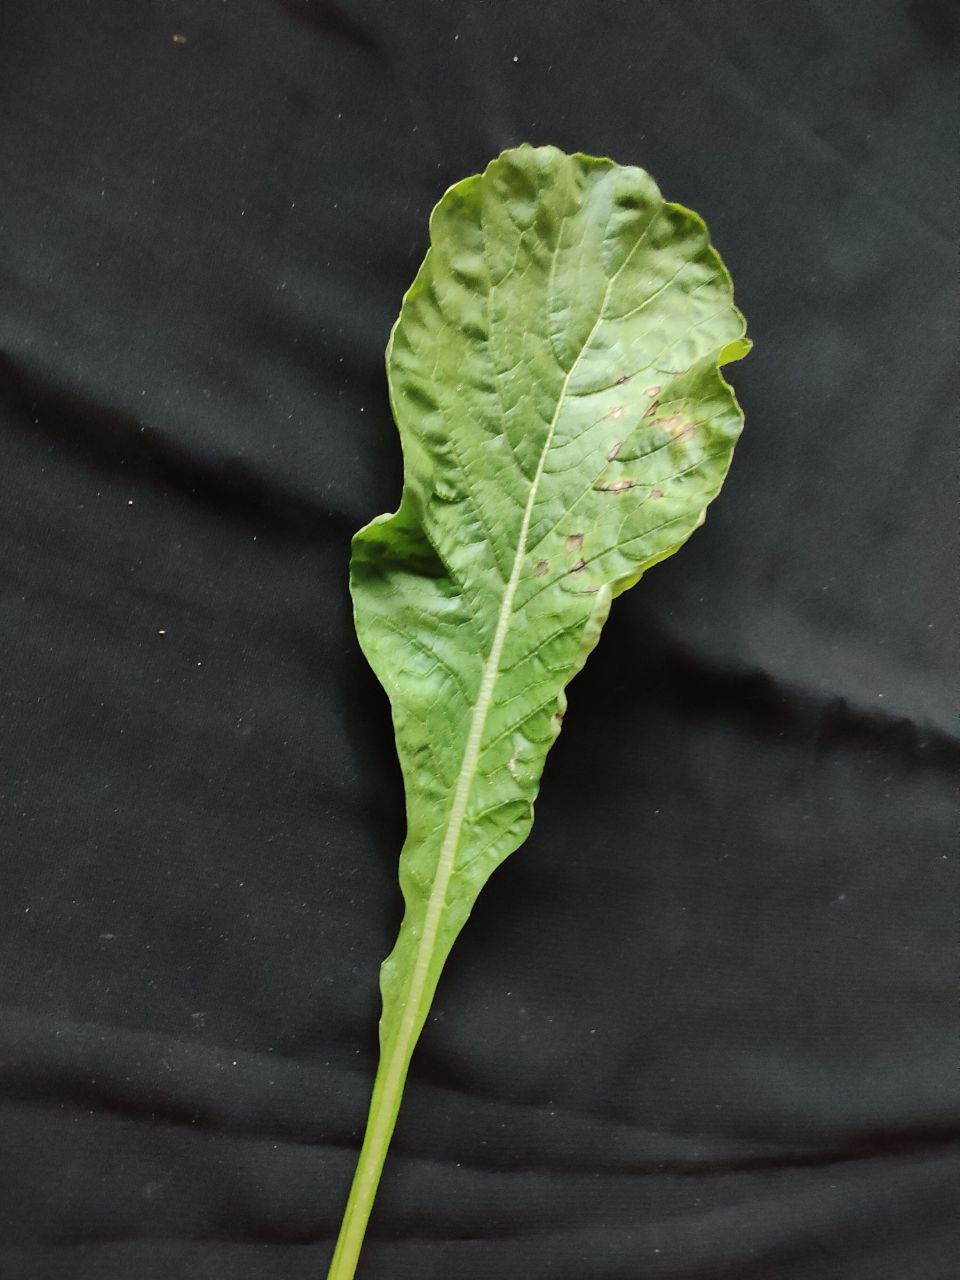
Label: Black leaf spot